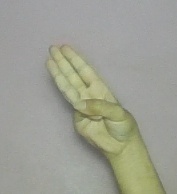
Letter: thaa